Maldon, New South Wales

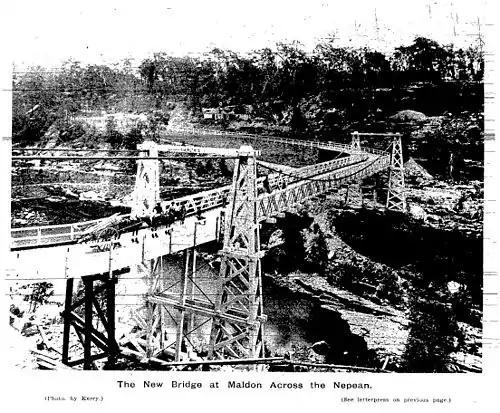

Maldon was also the site of 'Harvey's Crossing', one of two stone causeways over the Upper Nepean River on the Picton - Menangle Road. Stonework supporting the steep approach roads on each side can still be seen. The causeway was replaced by a wooden suspension bridge in 1903, designed by Ernest Macartney de Burgh. By the 1970s, the bridge had become a severe bottleneck, especially with the increasing coal traffic. A deviation of the main road and a concrete beam bridge were constructed further north along the Gorge, and opened in 1980. The Suspension Bridge is now a Heritage item. It is closed to all traffic, including pedestrian.